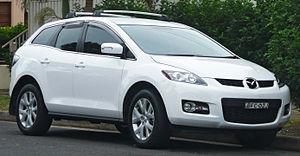
Le CX-7 est un modèle du constructeur automobile Mazda, de la catégorie SUV, qui fait concurrence aux Chevrolet Equinox et Mitsubishi Outlander aux États-Unis et aux Audi Q5 et BMW X3 en Europe. Il est construit près d'Hiroshima, au Japon. Le Mazda CX-7 dispose d'un grand frère : le Mazda CX-9.